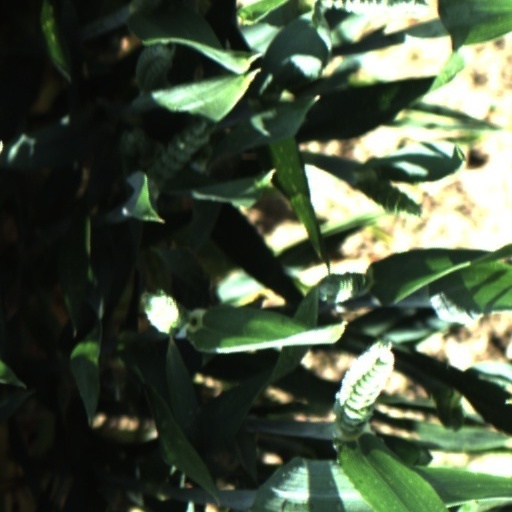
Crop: wheat